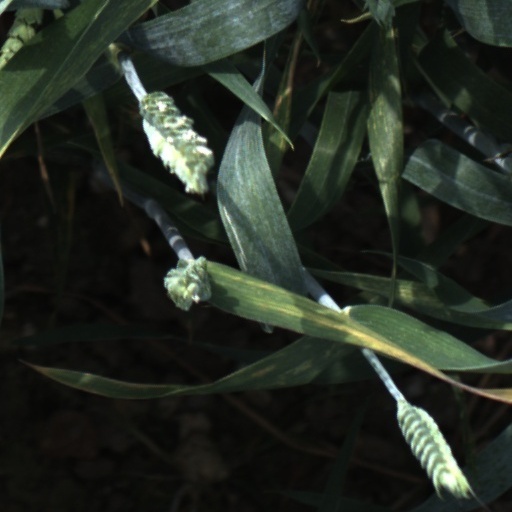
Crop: wheat